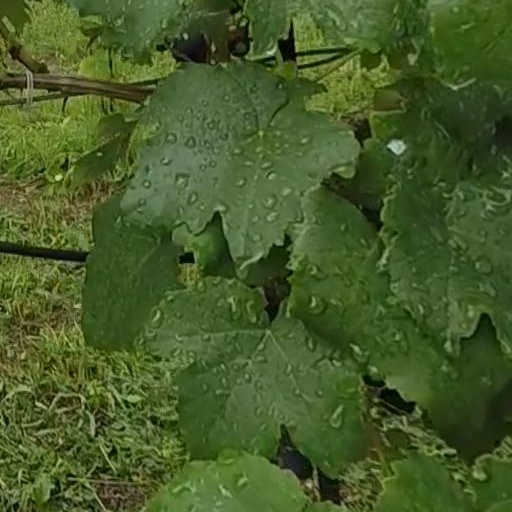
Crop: grape